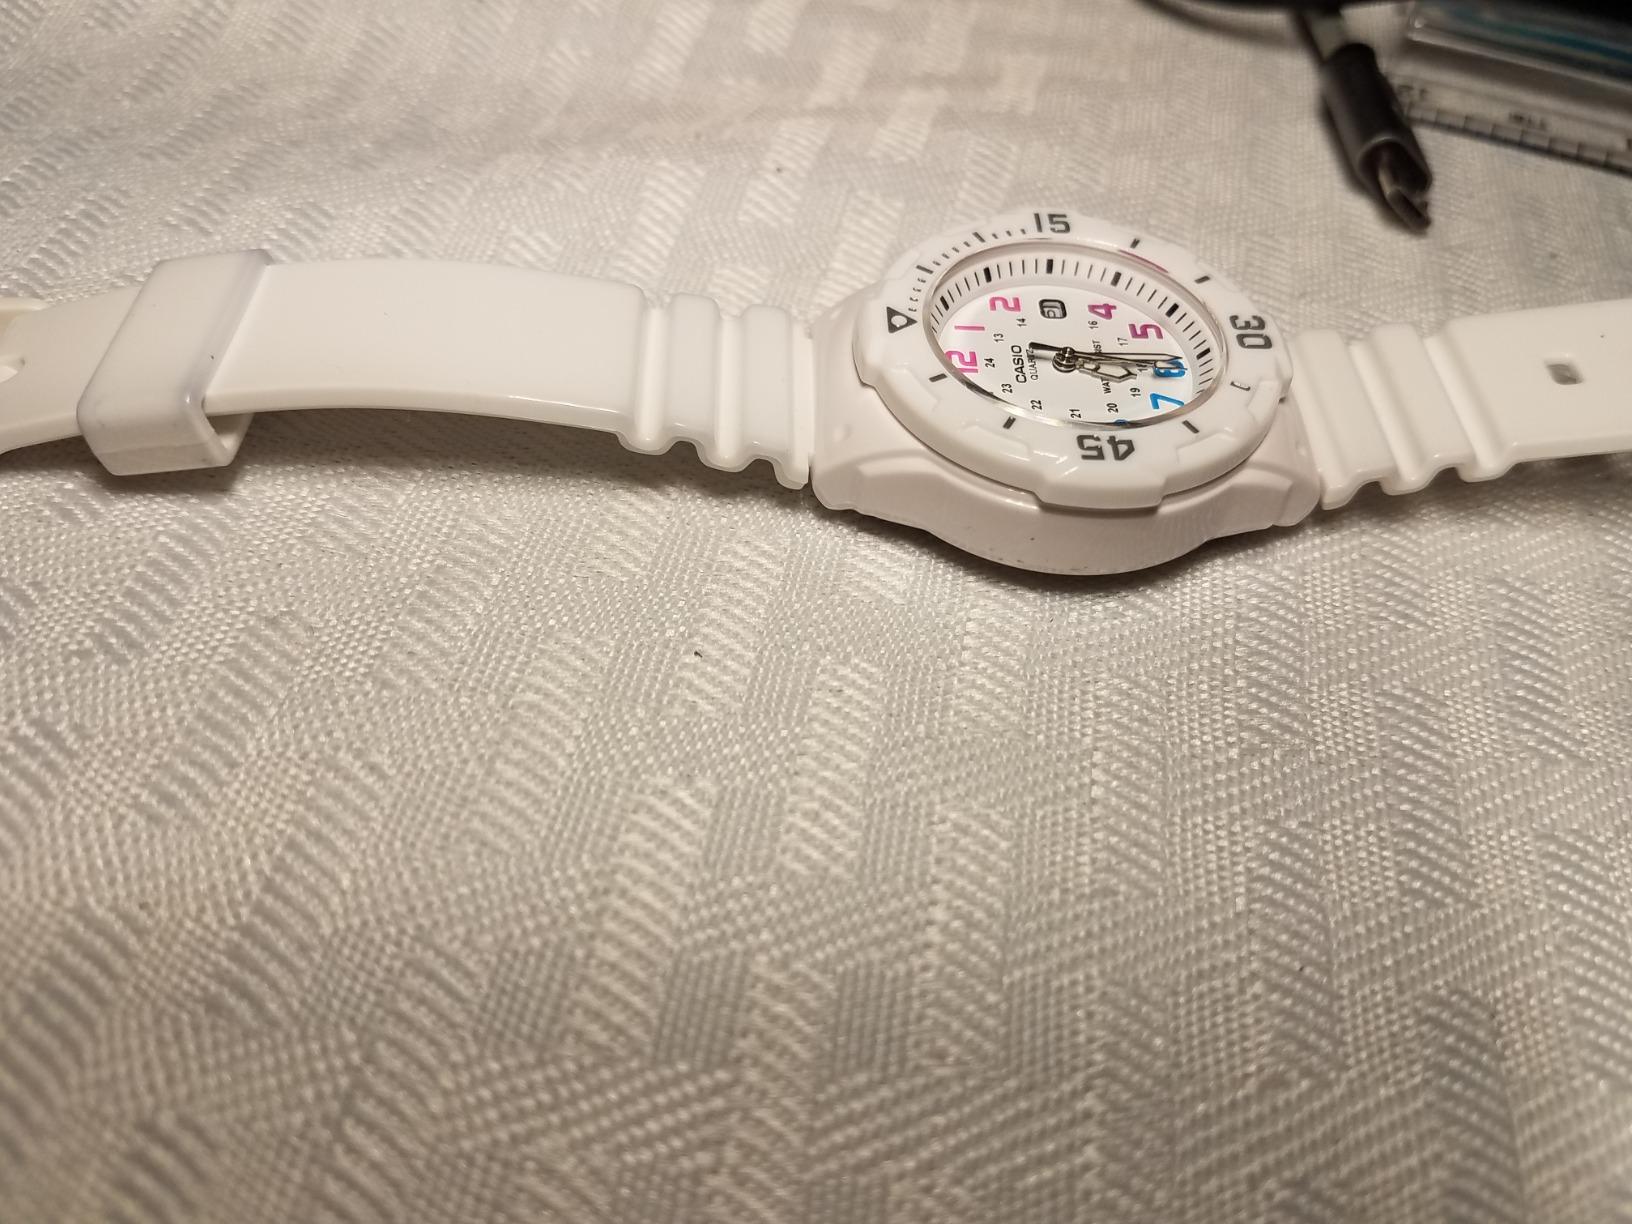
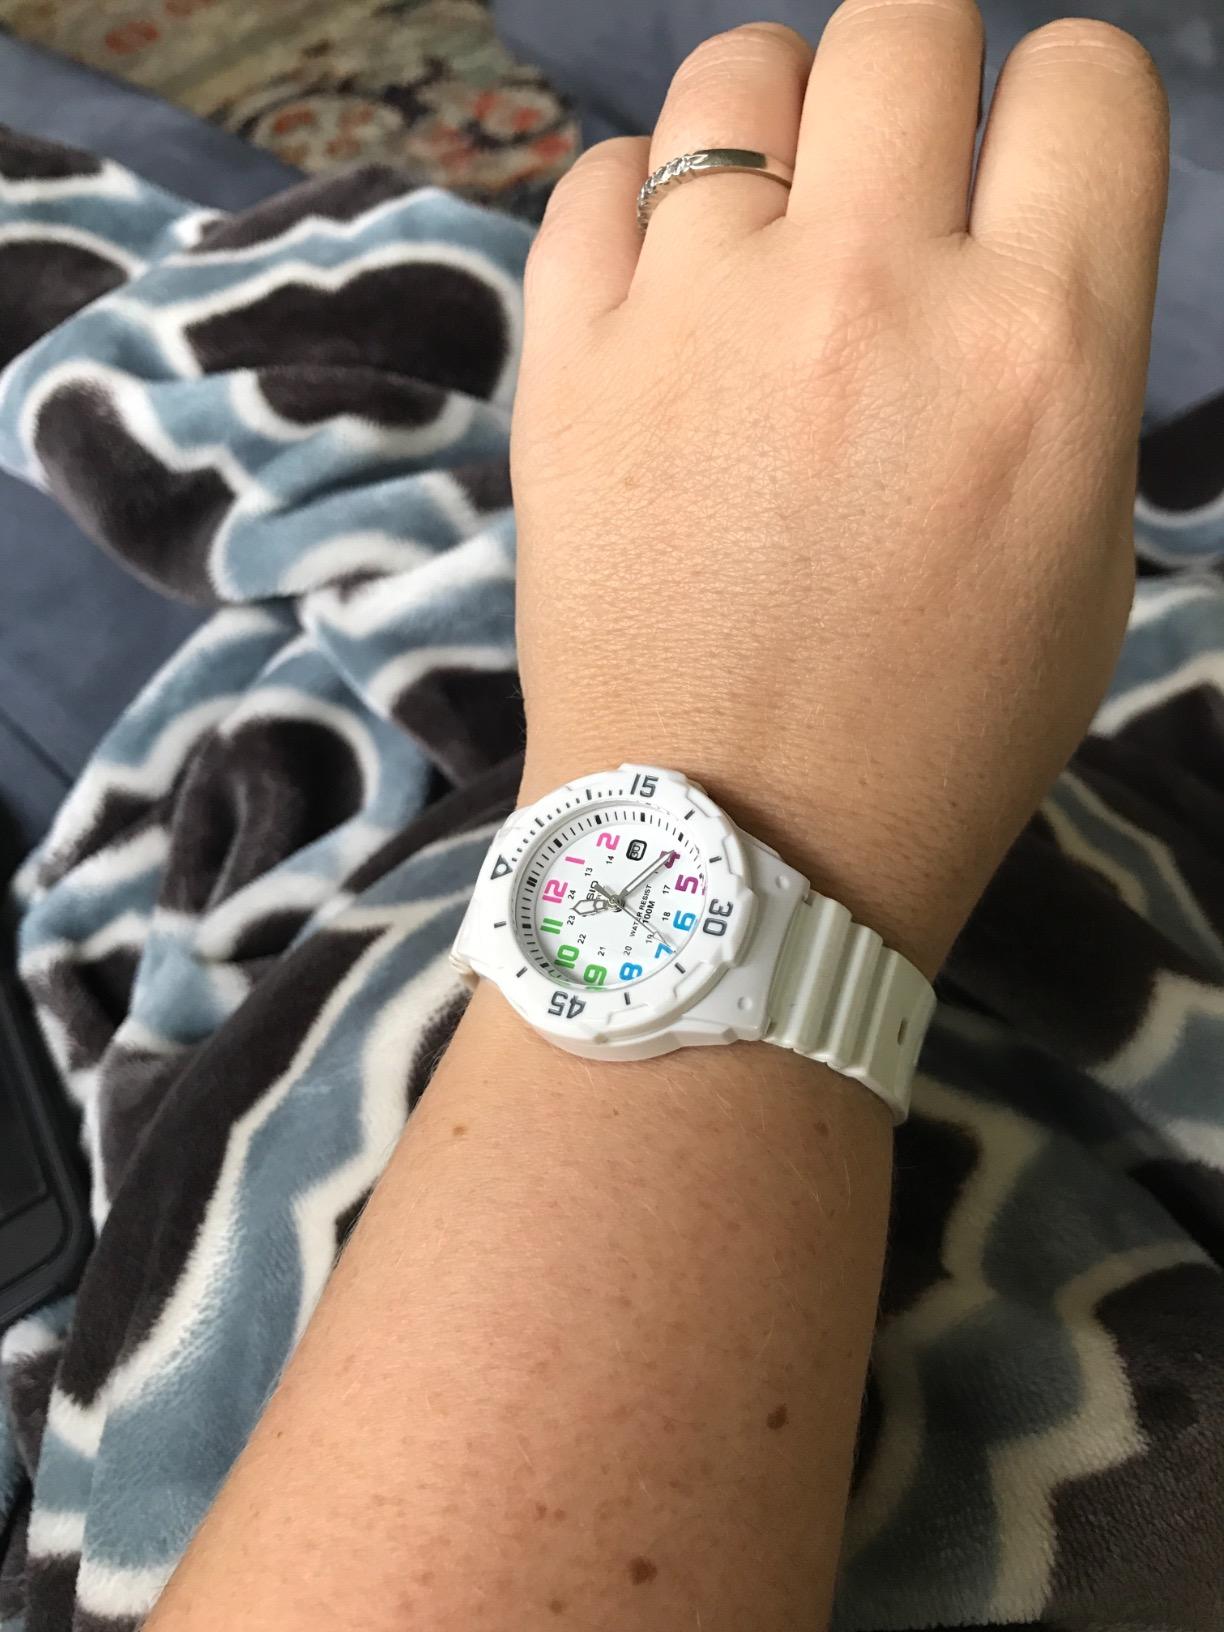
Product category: accessories_watch
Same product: yes